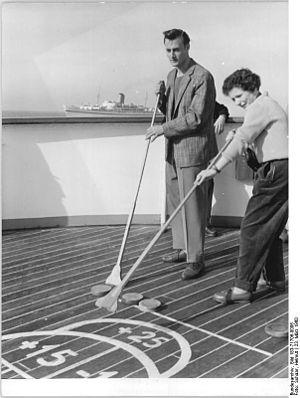
Les installations de première classe du Titanic, paquebot transatlantique ayant fait naufrage le 15 avril 1912, sont réputées pour leur luxe et leur diversité. Situées au cœur du navire, là où les vibrations des machines se font le moins sentir, elles sont destinées à accueillir les passagers les plus fortunés. On trouve ainsi des installations pour divertir les sportifs, des restaurants et cafés, et plusieurs salons. Les passagers peuvent également se prélasser sur le pont du navire et y pratiquer des jeux de plein air. Les cabines offrent aussi un confort certain et arborent une grande diversité de styles architecturaux de différentes époques. Cependant, et bien que ce ne soit pas inhabituel à l'époque, toutes ne sont pas équipées de salles de bain.